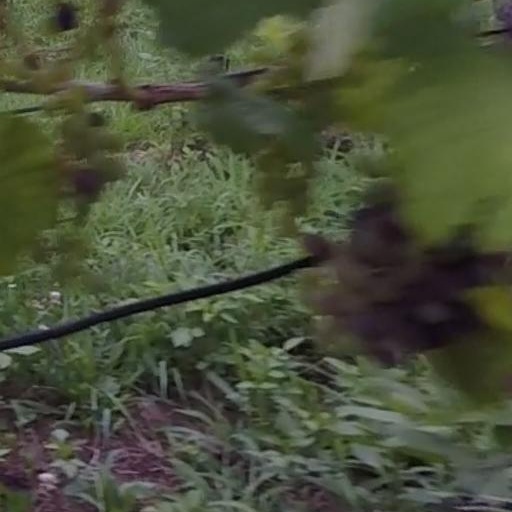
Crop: grape